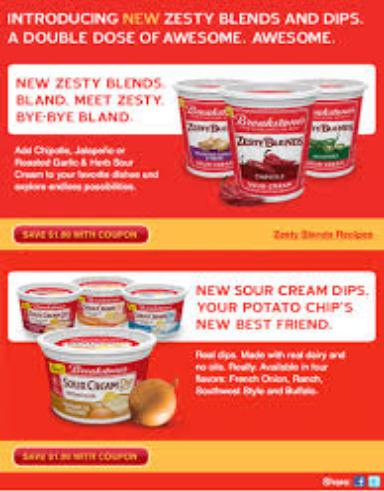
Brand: Breakstone's
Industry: Food